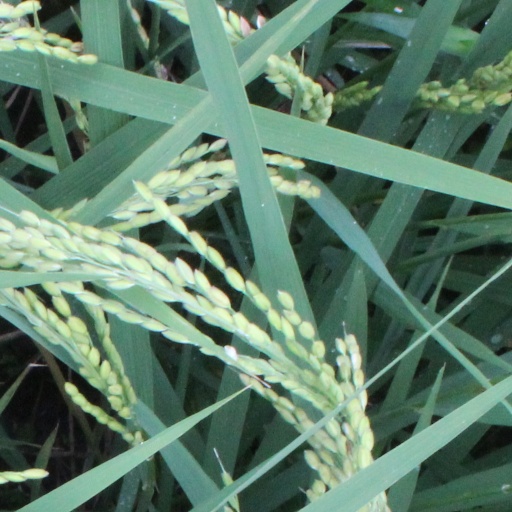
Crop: rice